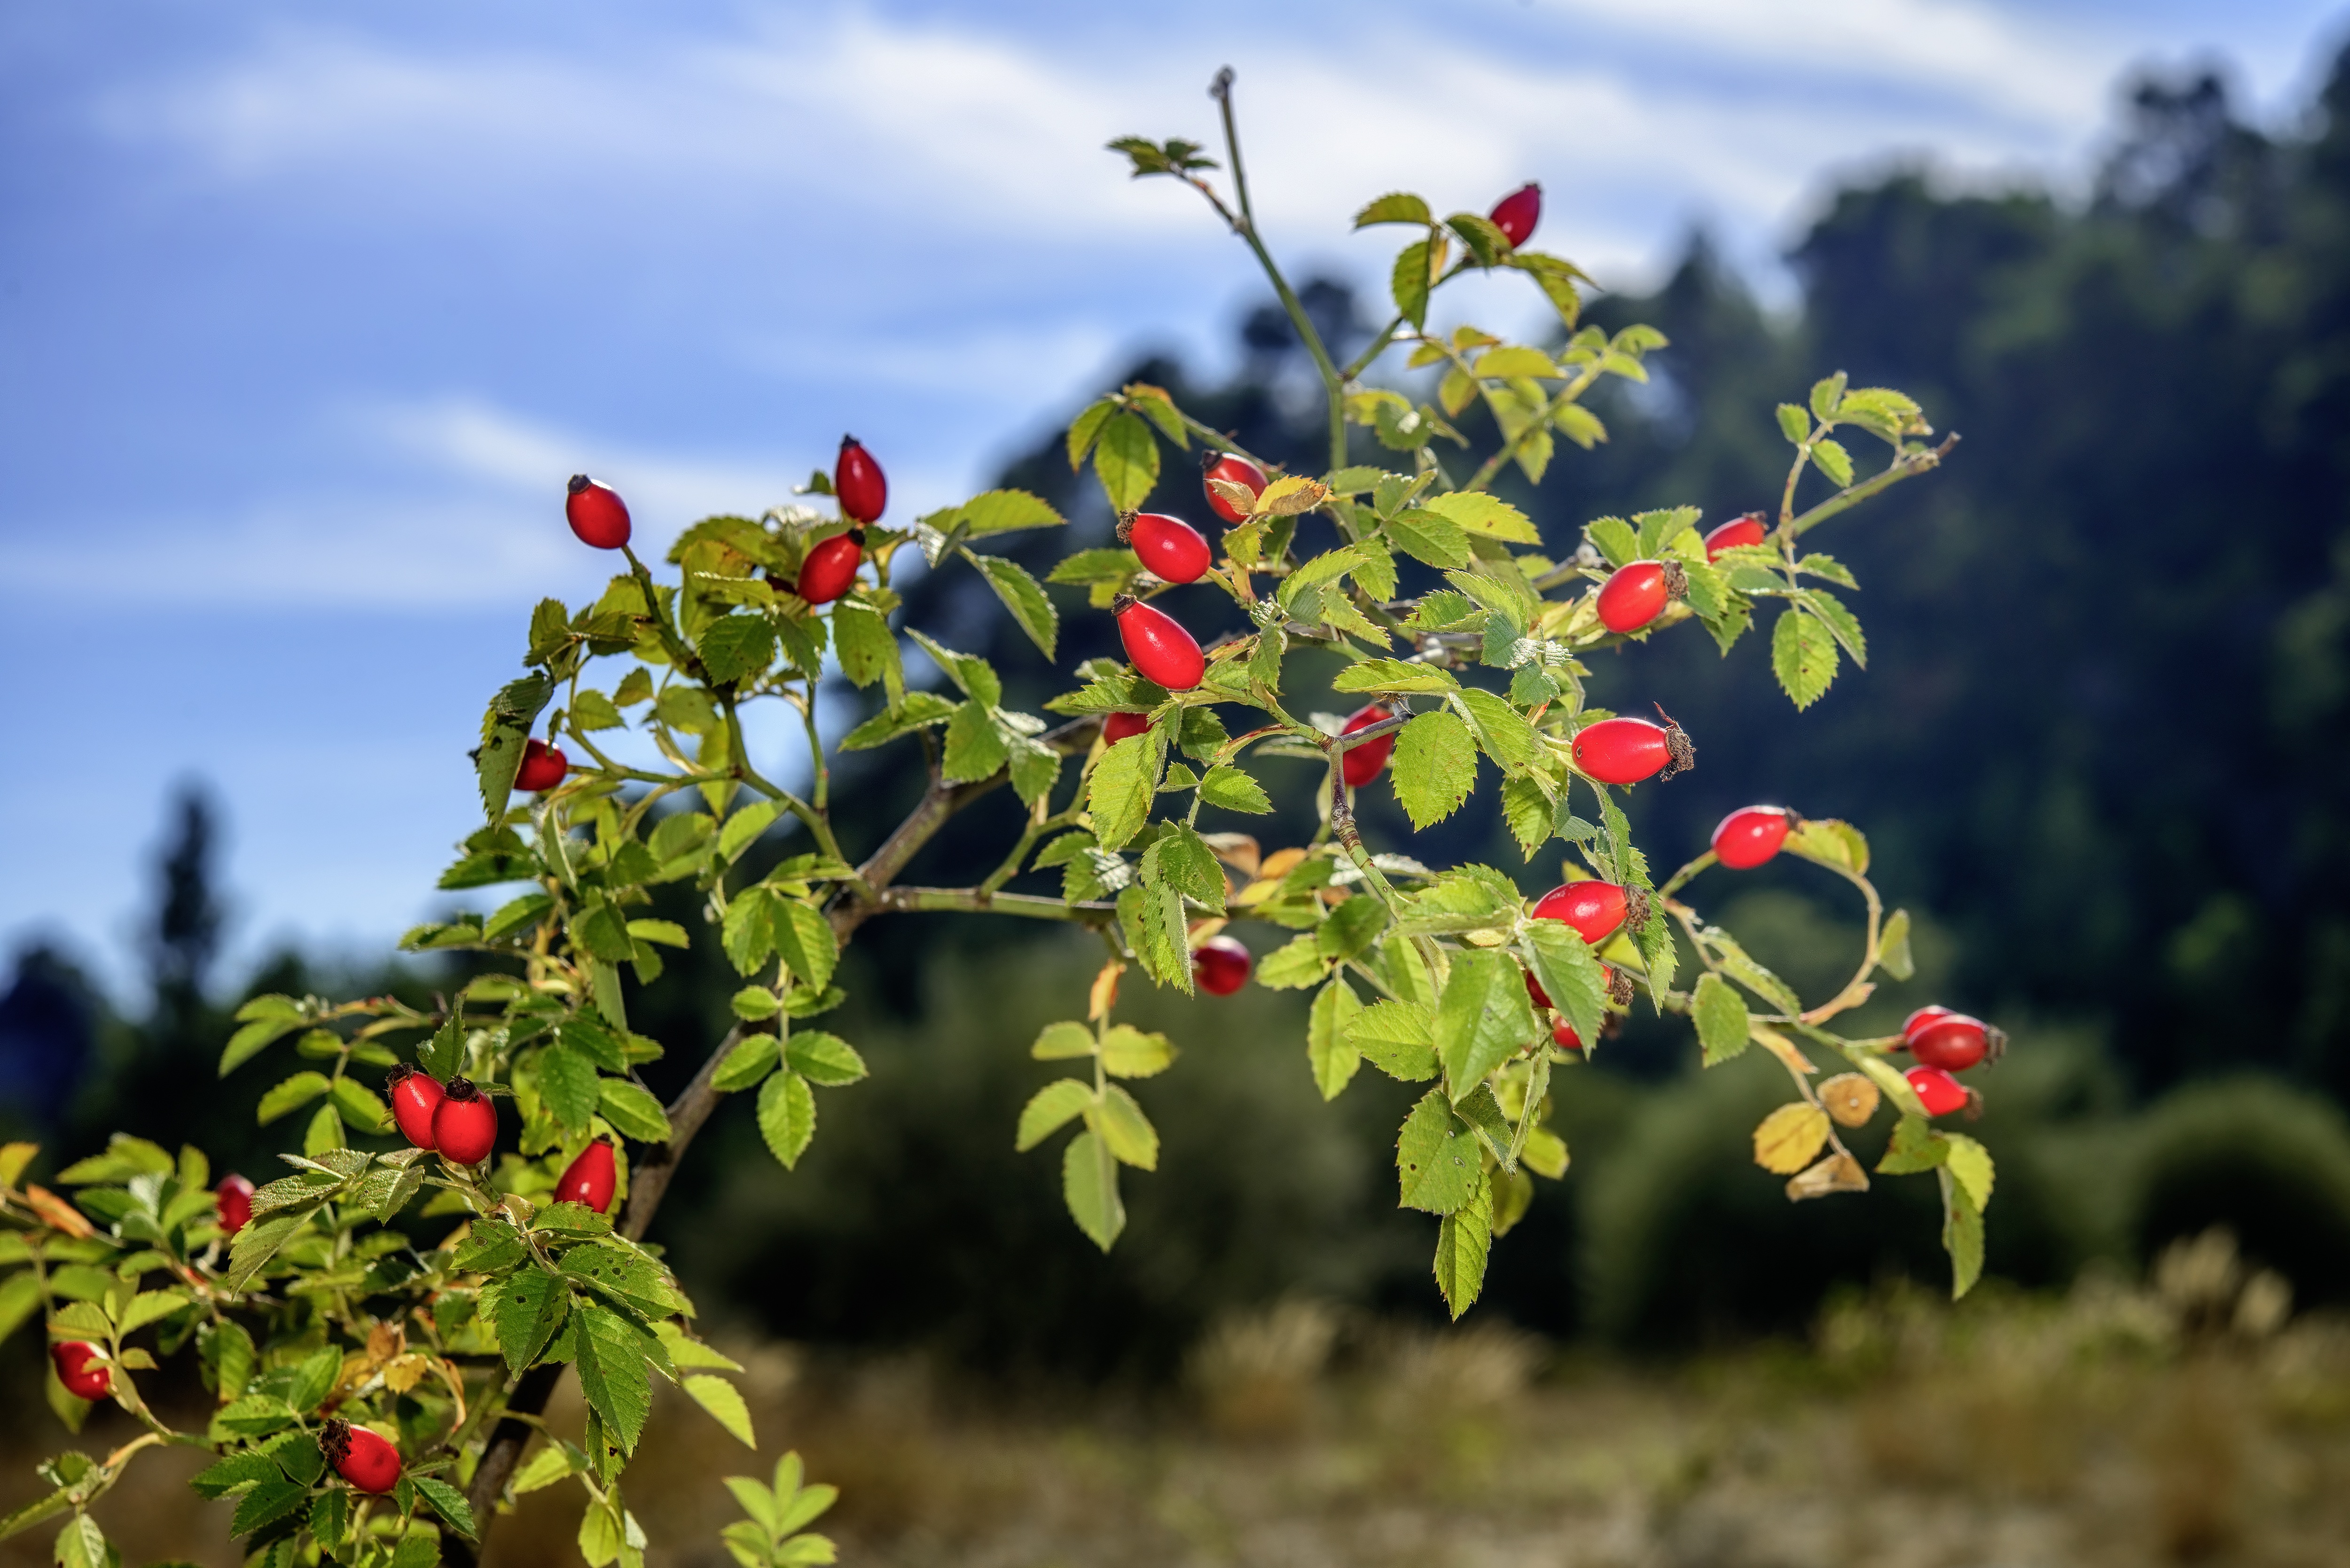
tree, nature, branch, blossom, plant, fruit, leaf, flower, food, green, red, produce, autumn, botany, garden, flora, wildflower, shrub, vitamins, rosehip, wild rose, macro photography, rose hips, flowering plant, land plant, eatables